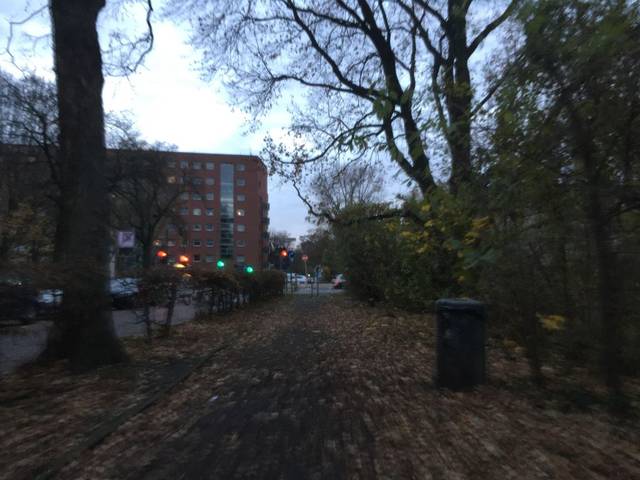
Region: Germany
Coordinates: 52.557, 13.382